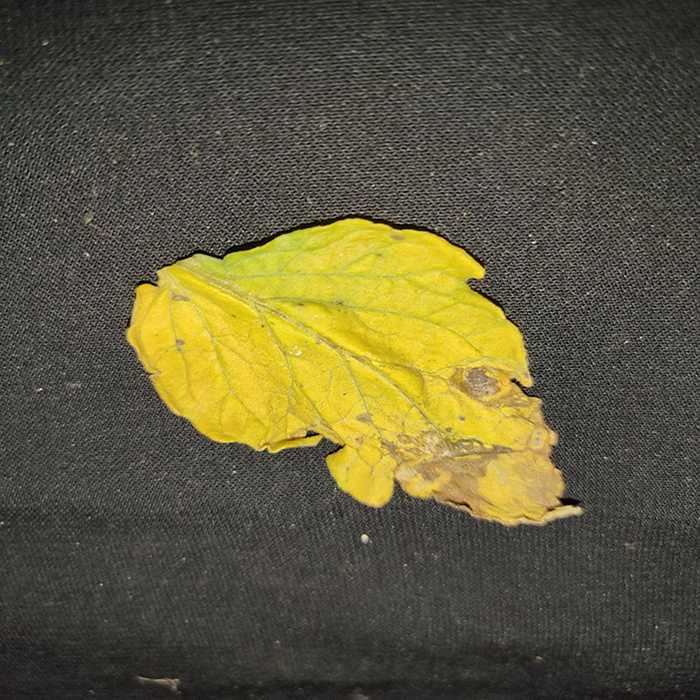
Plant: Tomato
Label: Tomato Bacterial spot